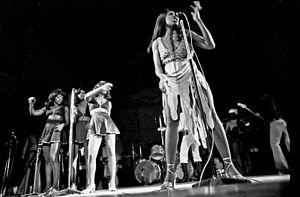
The Ikettes est un groupe américain composé de femmes, elles jouaient avec Ike Turner et sa femme, la chanteuse Tina Turner. Le duo Ike and Tina Turner, spécialisé dans le rhythm and blues, a connu une renommée nationale dans les années 1960, puis internationale dans les années 1970.
Anna Mae Bullock, dite Tina Turner [ˈtiːnə ˈtɜːɹnɚ], est une chanteuse, danseuse, actrice et compositrice d'origine américaine et naturalisée suisse, née le 26 novembre 1939 à Nutbush.